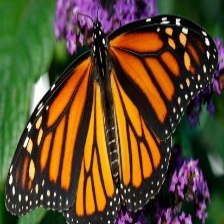
Species: MONARCH
Butterfly family (ImageNet category): monarch